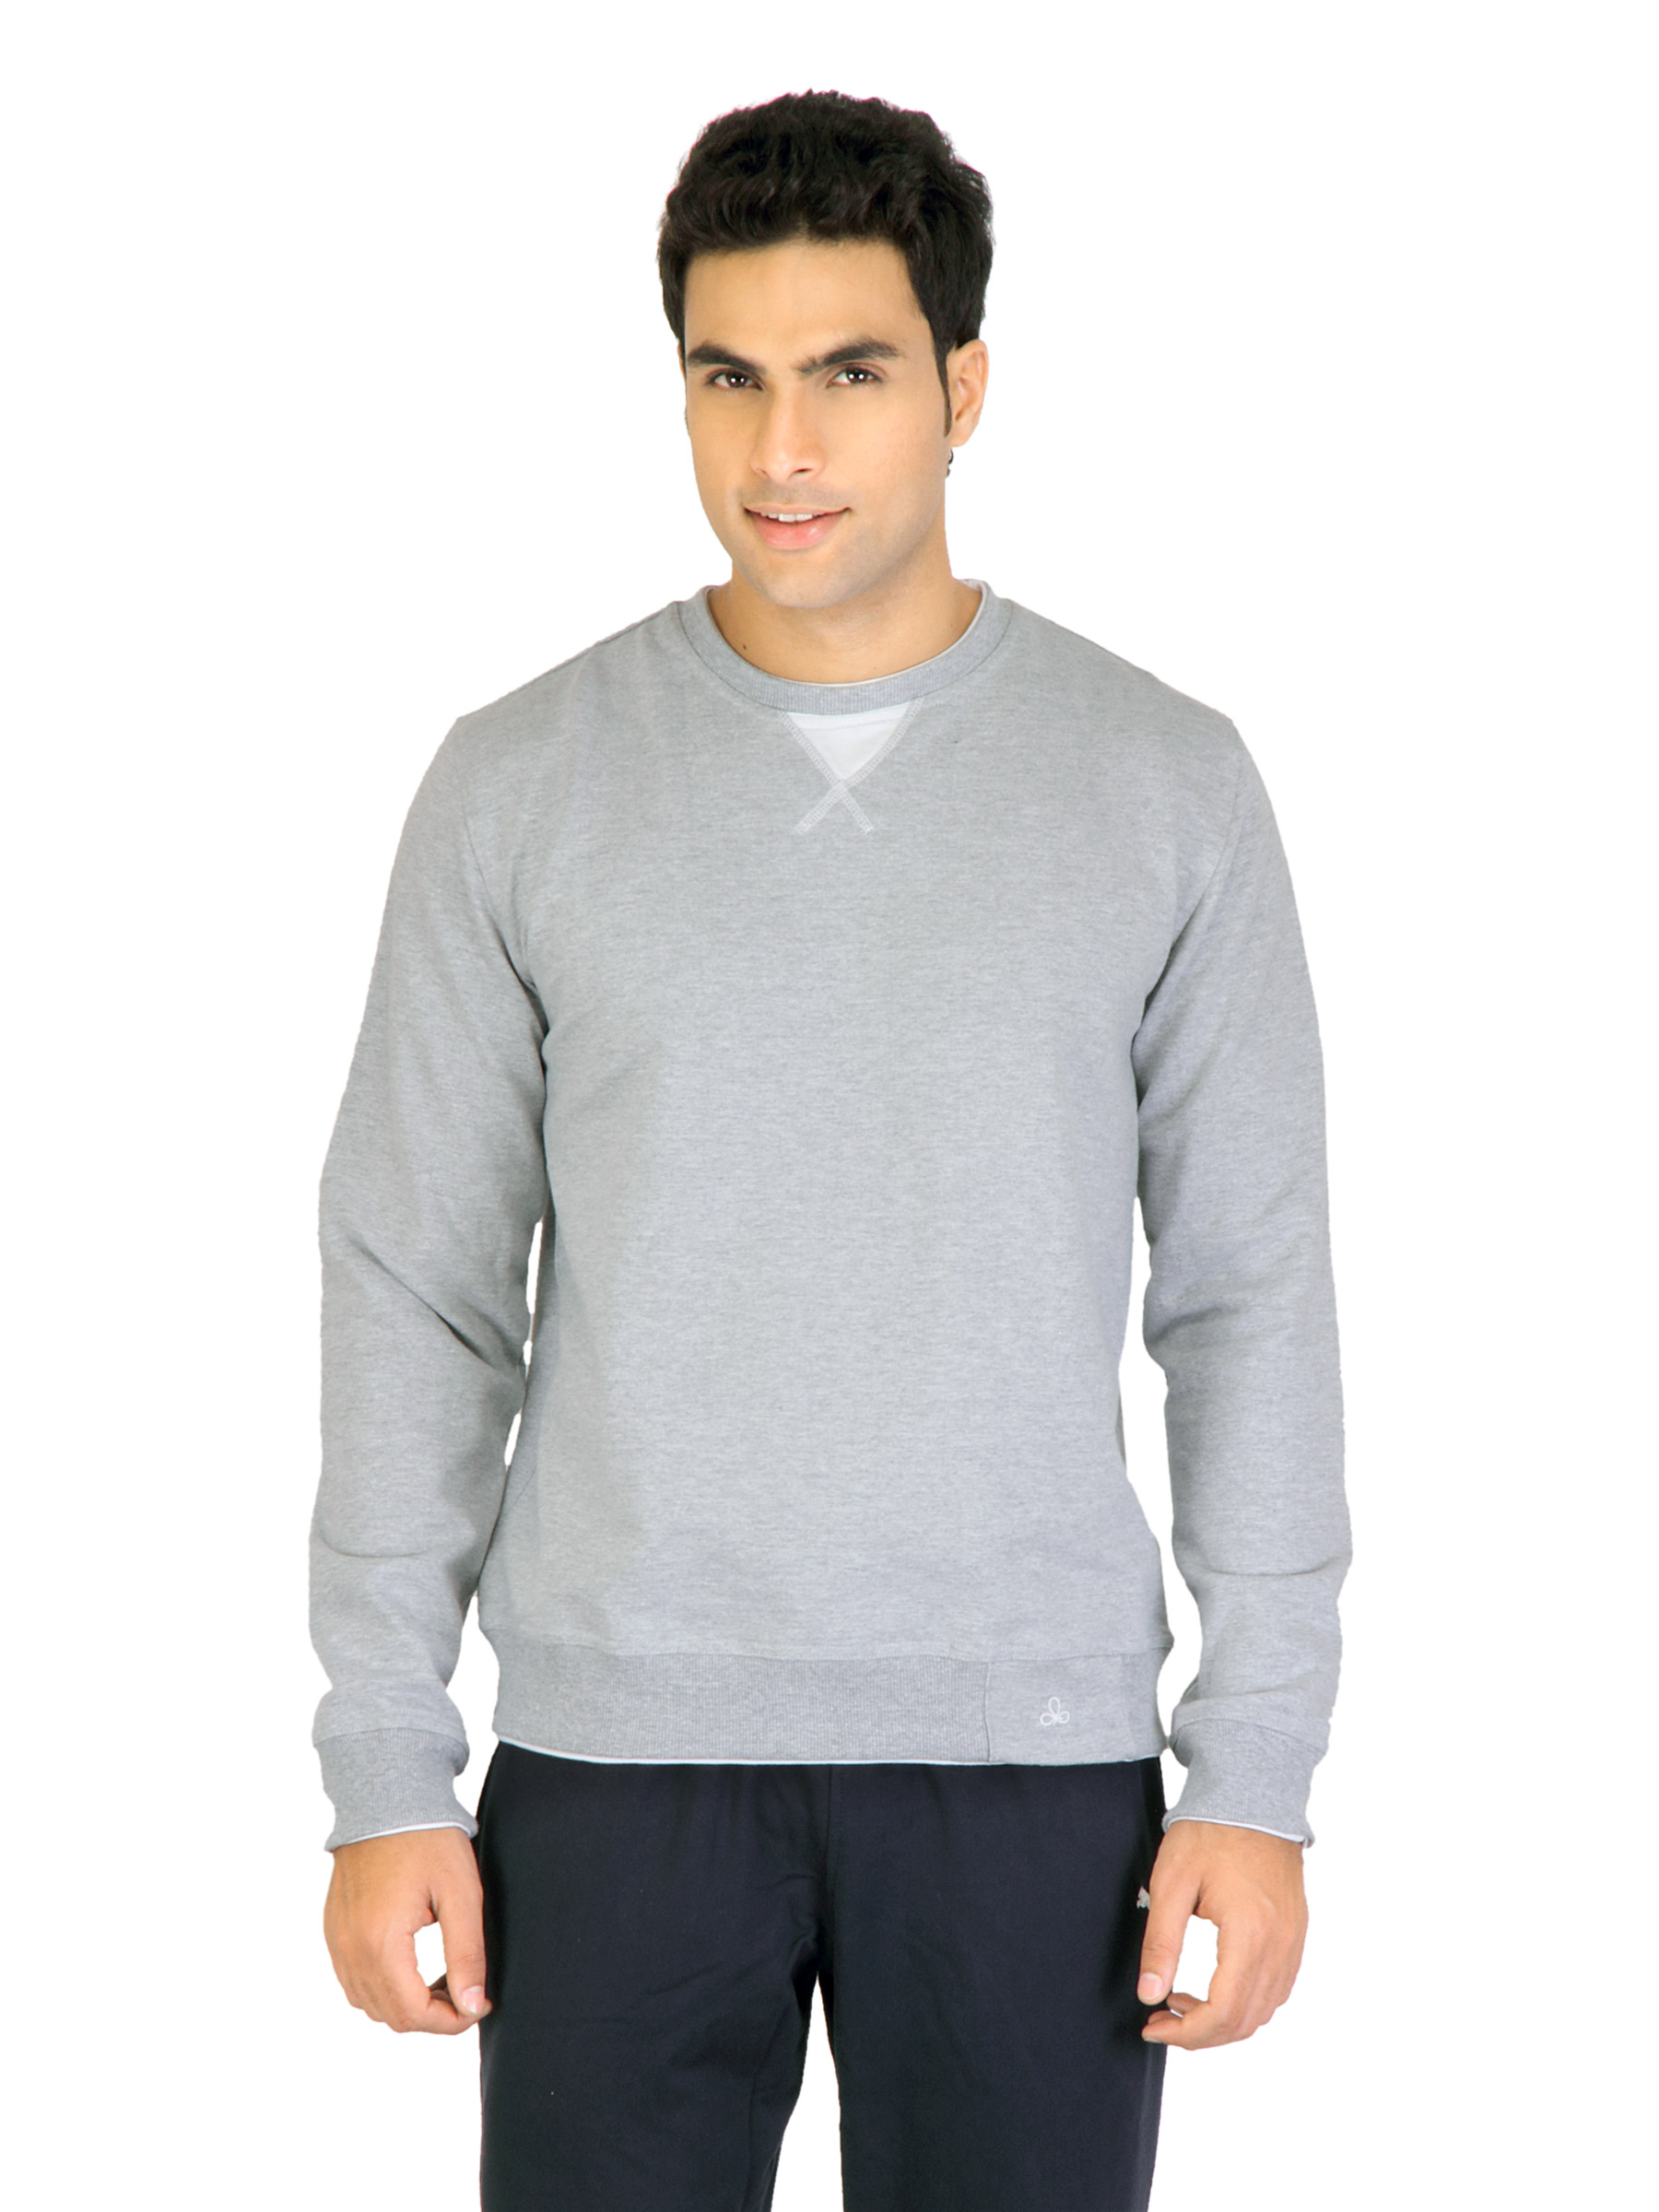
Urban Yoga Unisex Solid Grey Sweatshirts
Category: Apparel / Topwear / Sweatshirts
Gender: Unisex
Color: Grey
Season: Fall 2011
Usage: Sports